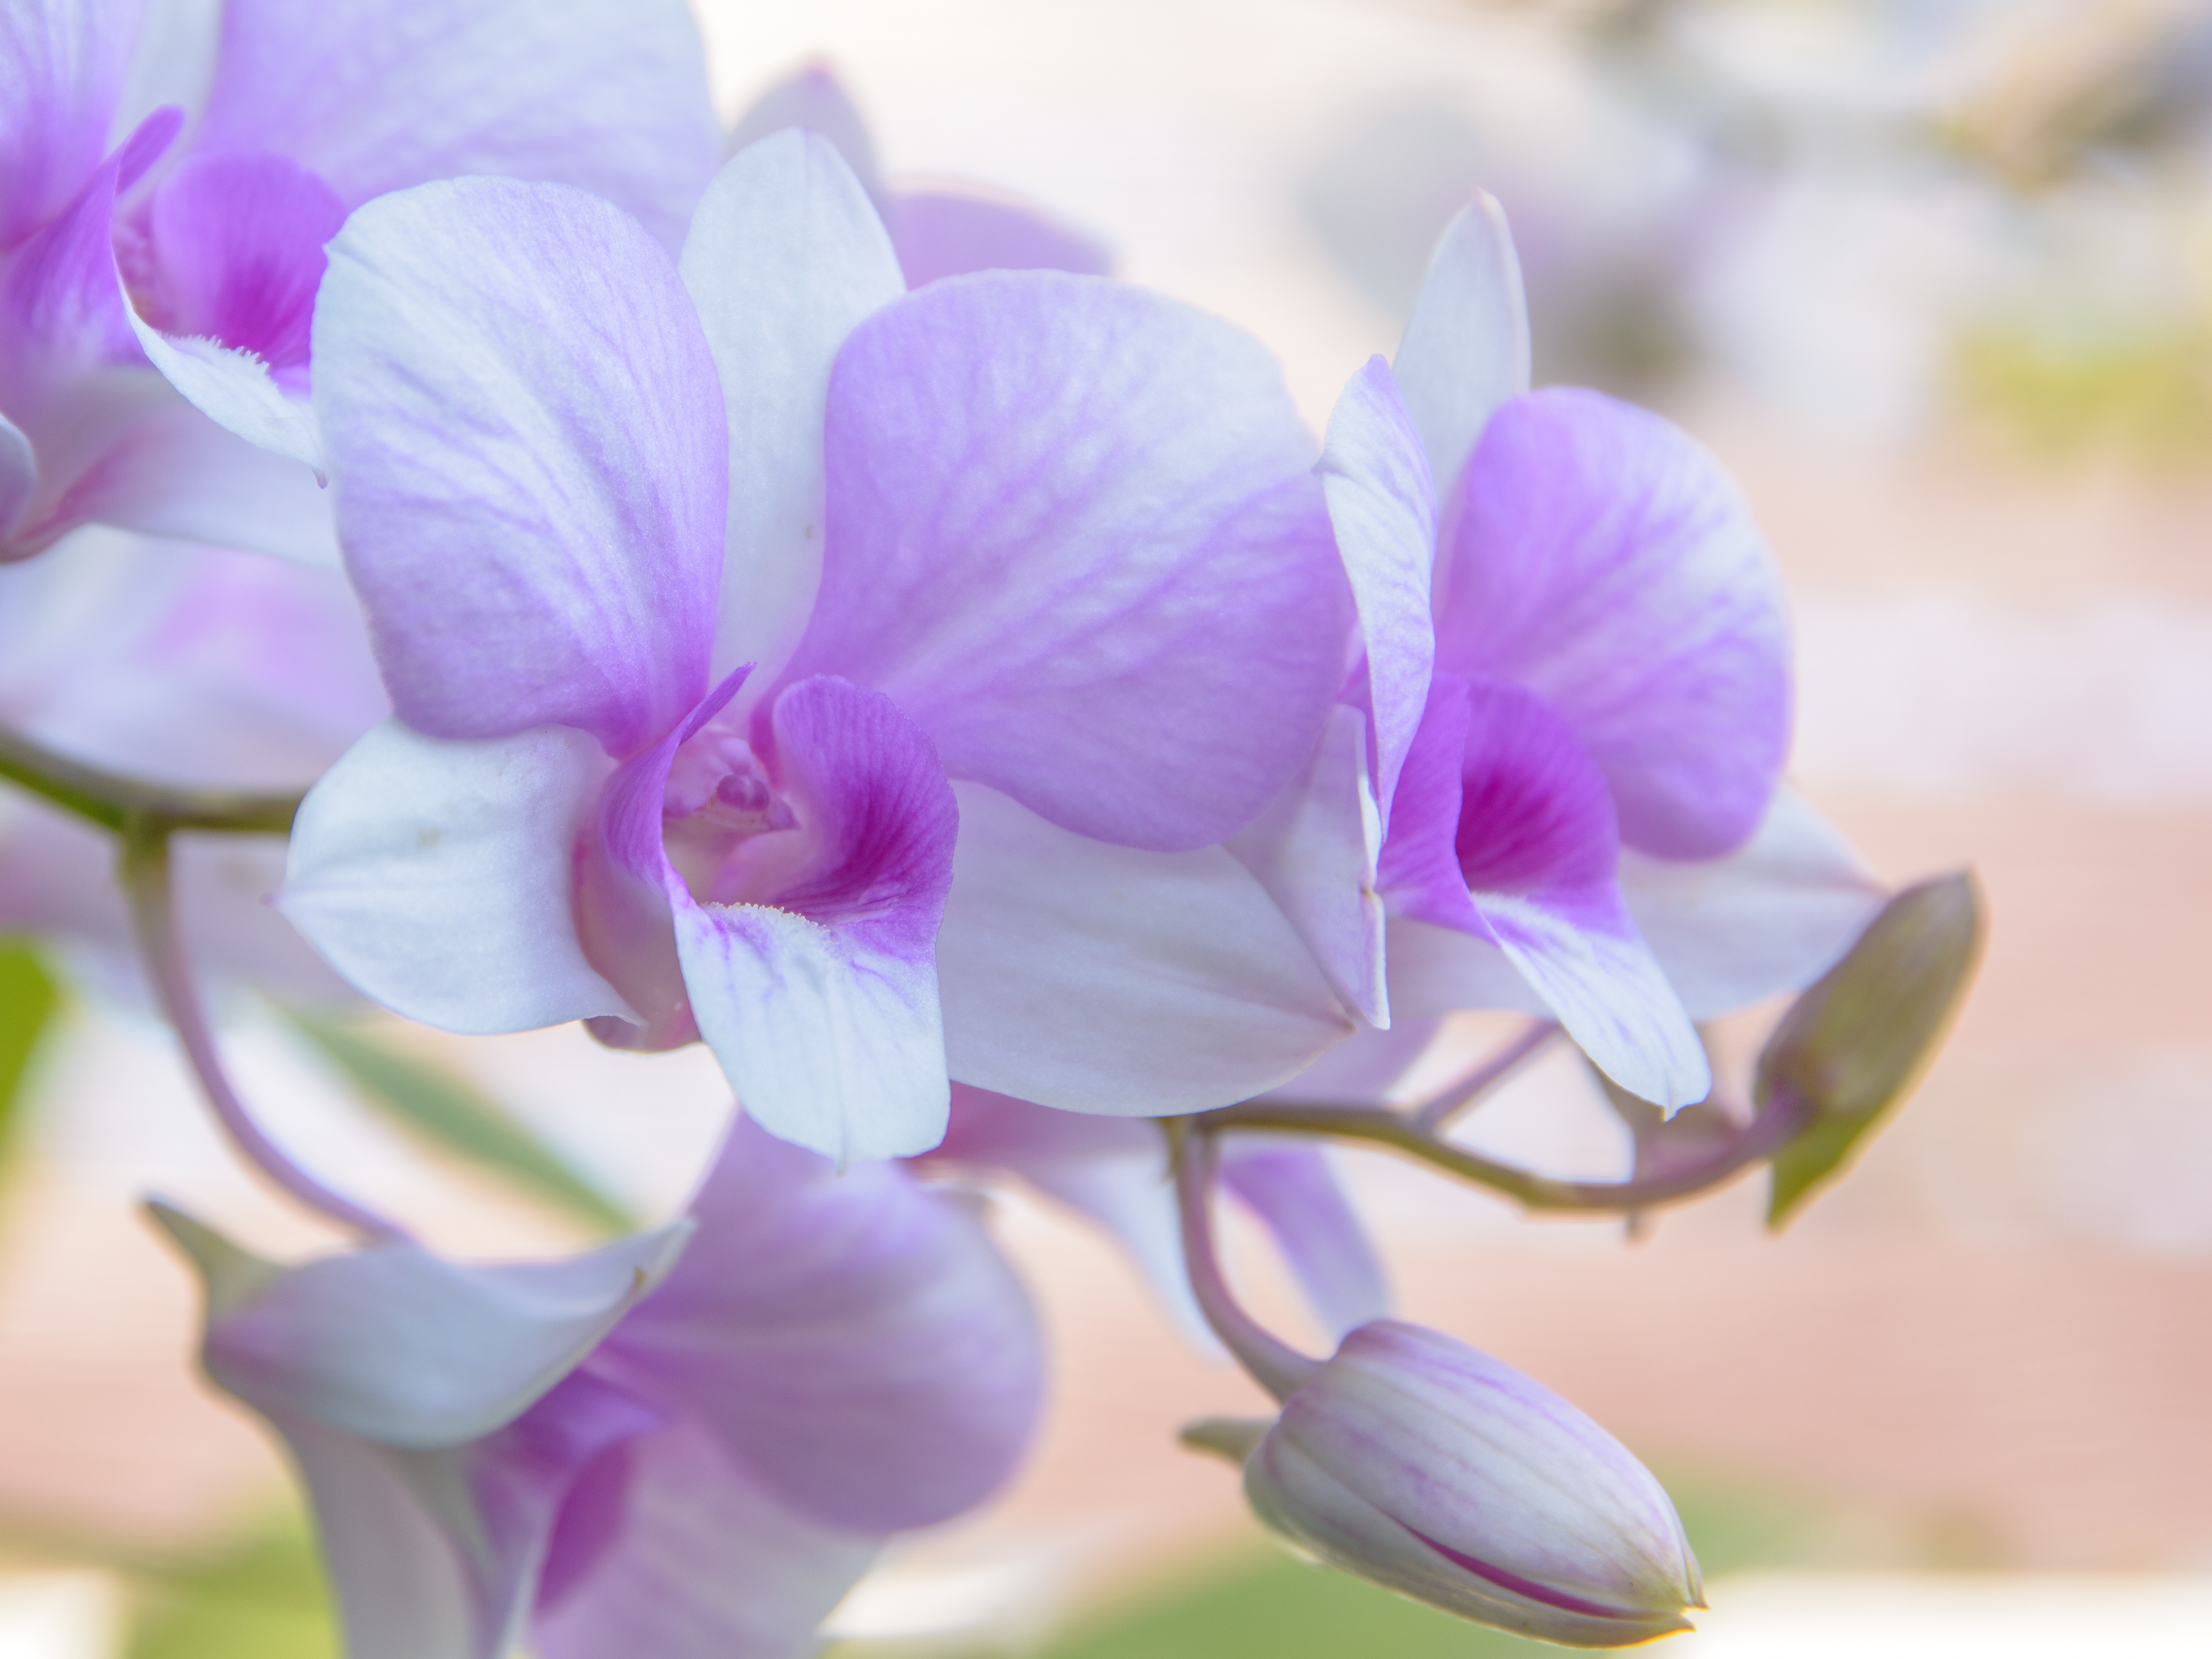
nature, branch, blossom, plant, white, flower, purple, petal, bloom, isolated, bouquet, color, botany, closeup, pink, flora, orchid, art, background, design, spa, violet, bright, beautiful, lilac, exotic, vibrant, macro photography, flowering plant, land plant, moth orchid